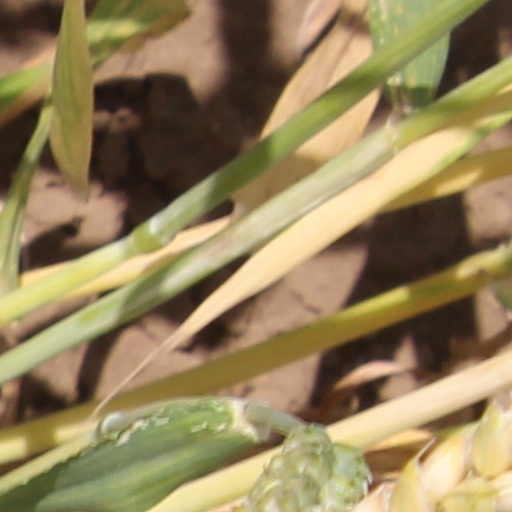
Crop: wheat